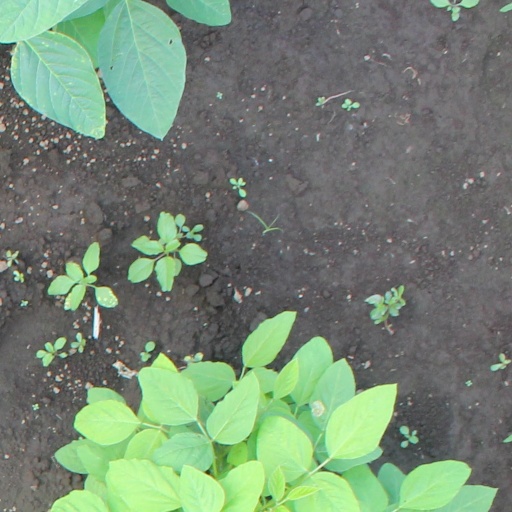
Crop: soybean